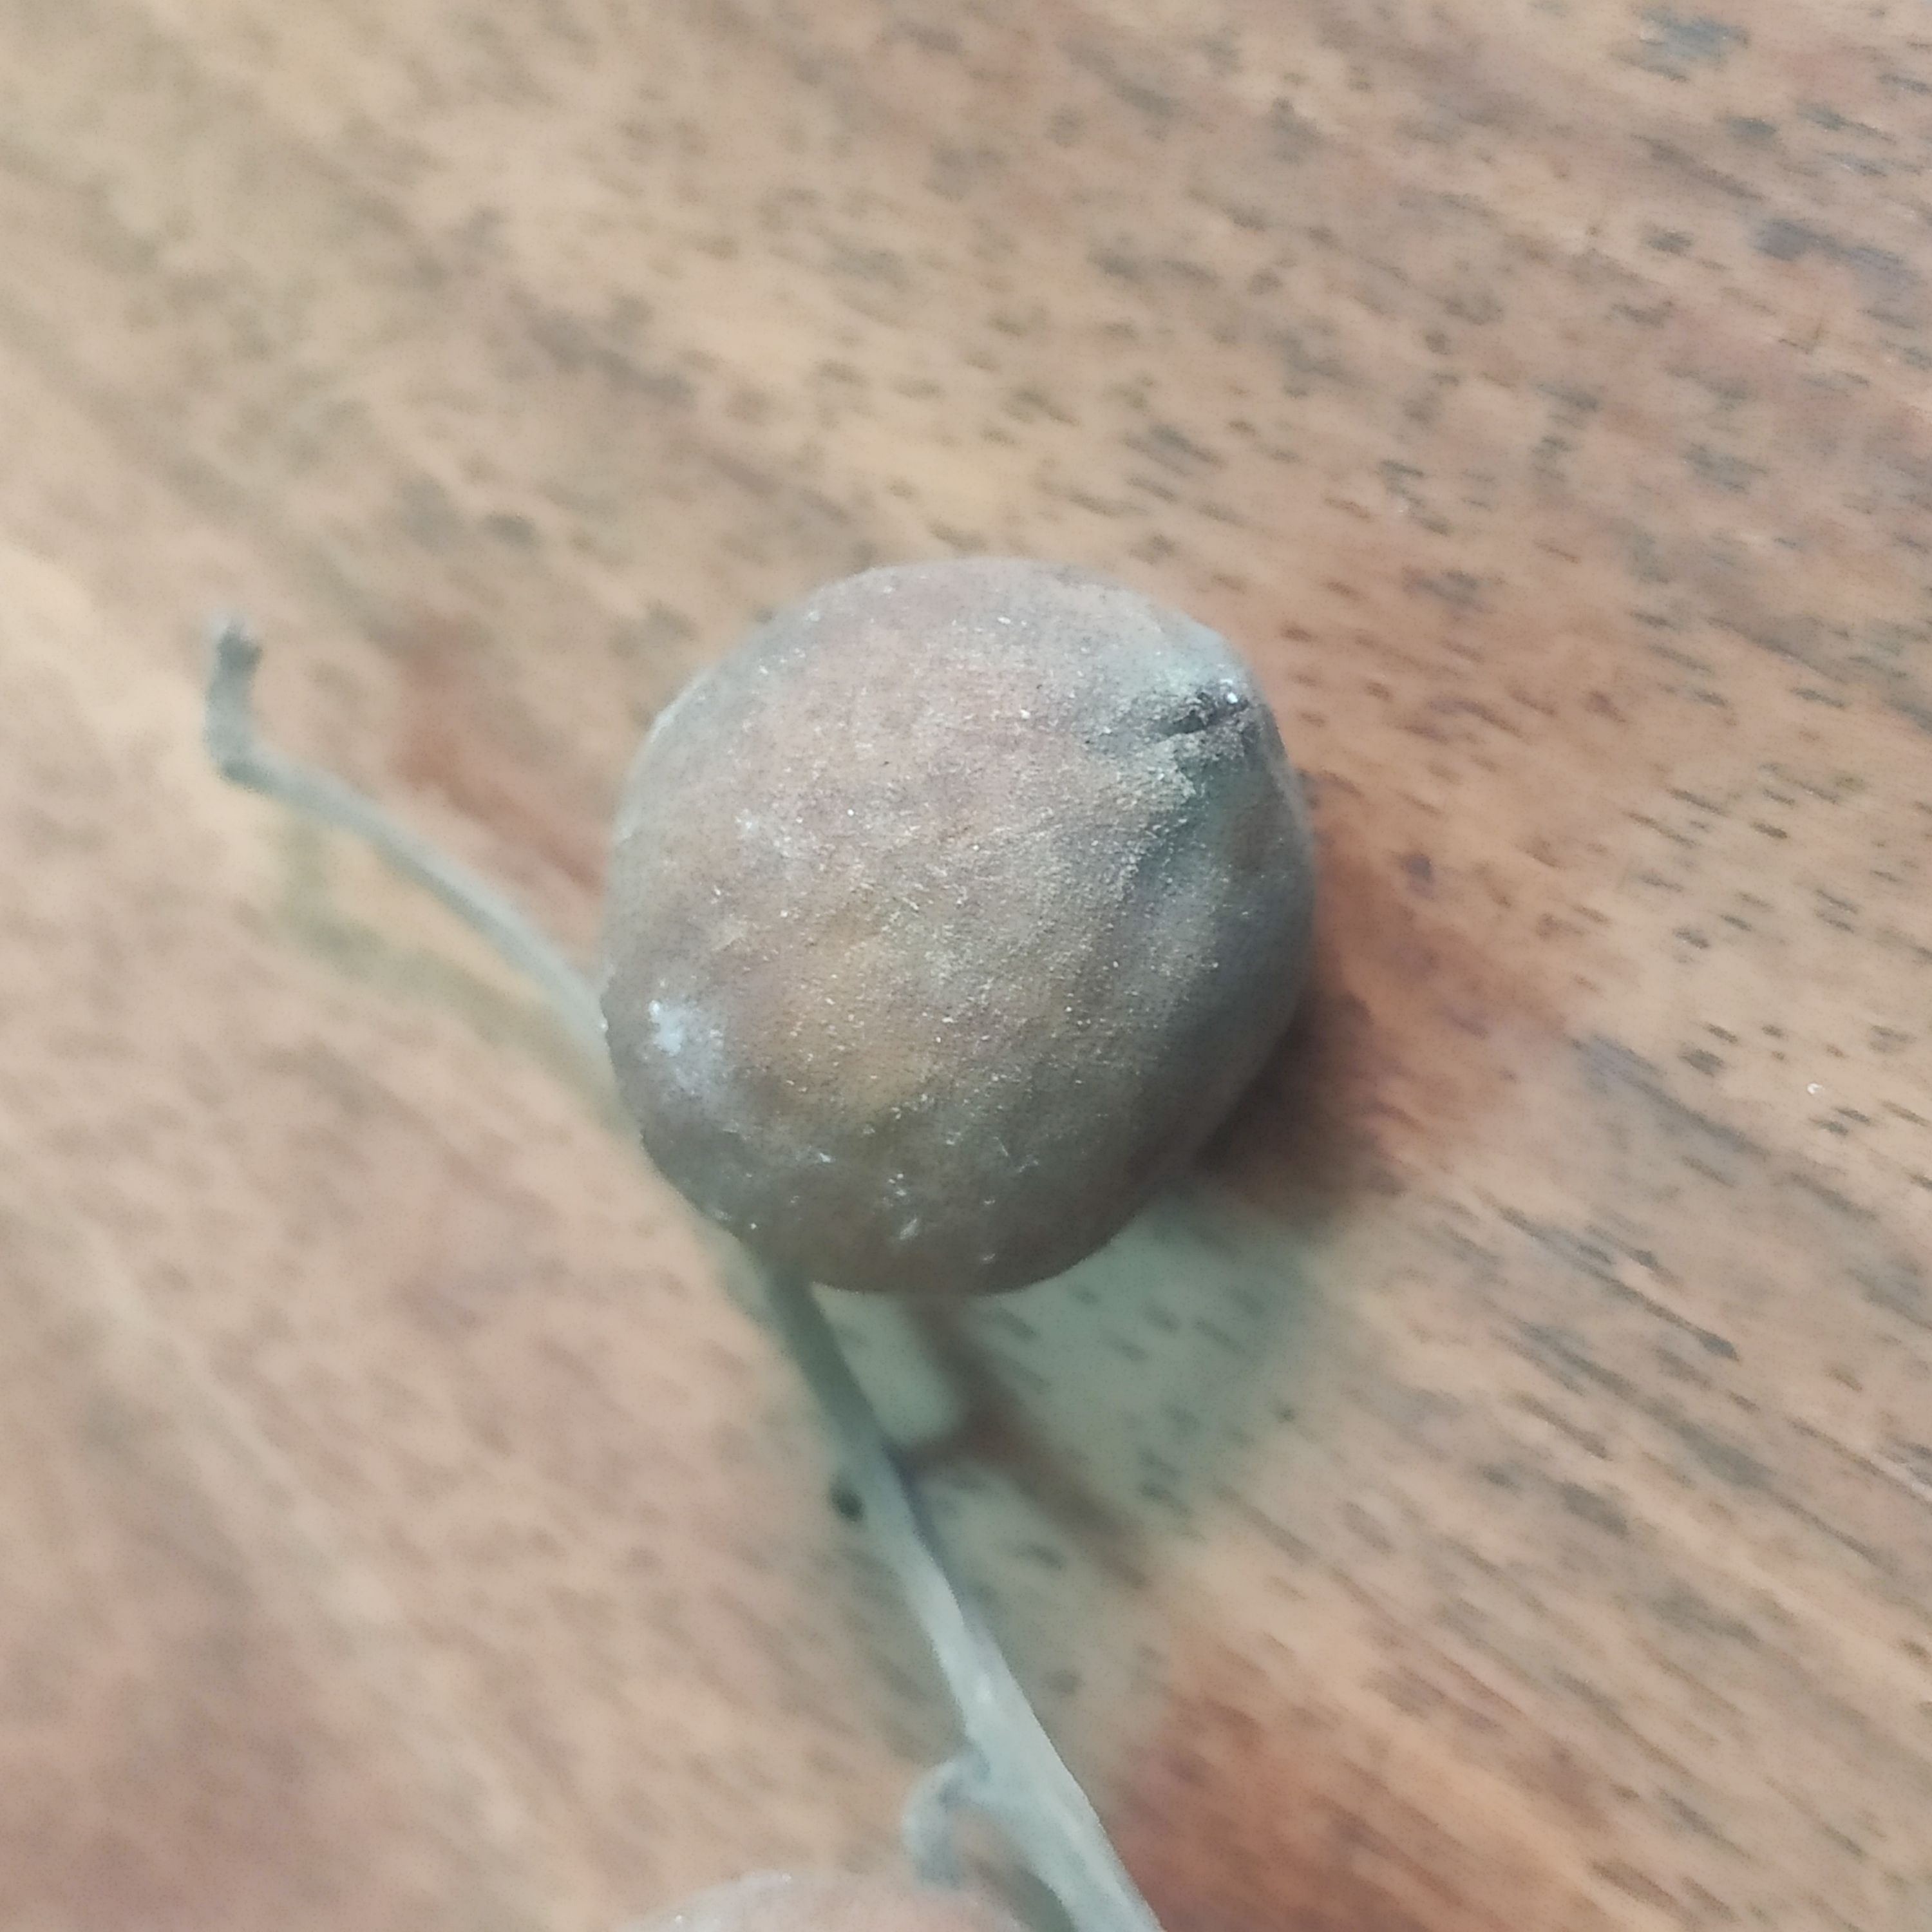
Fruit: burmese-grape
Grade: 3rd-grade